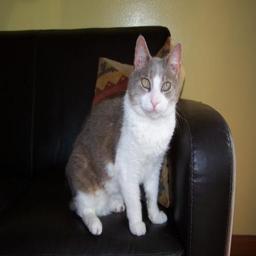
Animal: cats